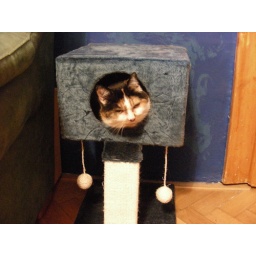
First, you put your cat in a box / Then you cut a hole in the box.